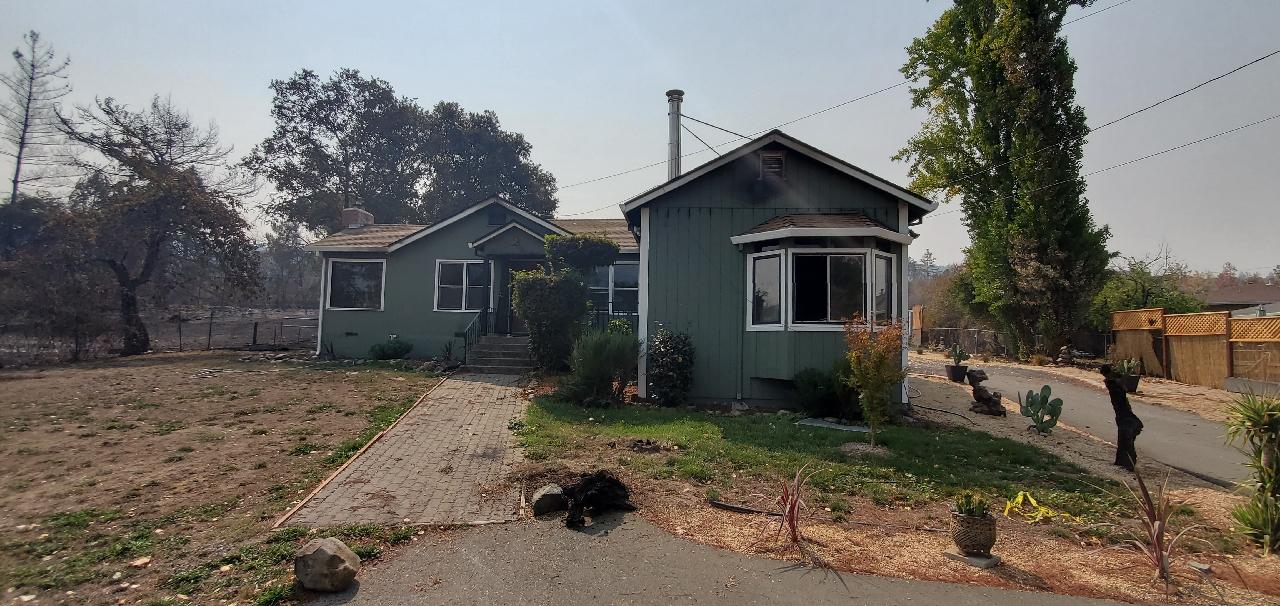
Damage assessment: destroyed